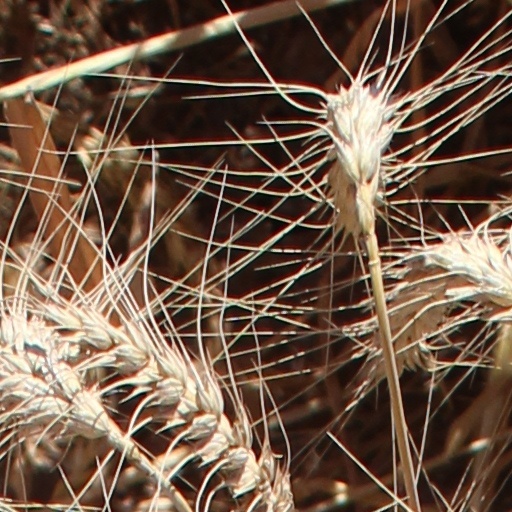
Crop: wheat